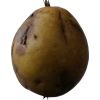
Label: Pear 3